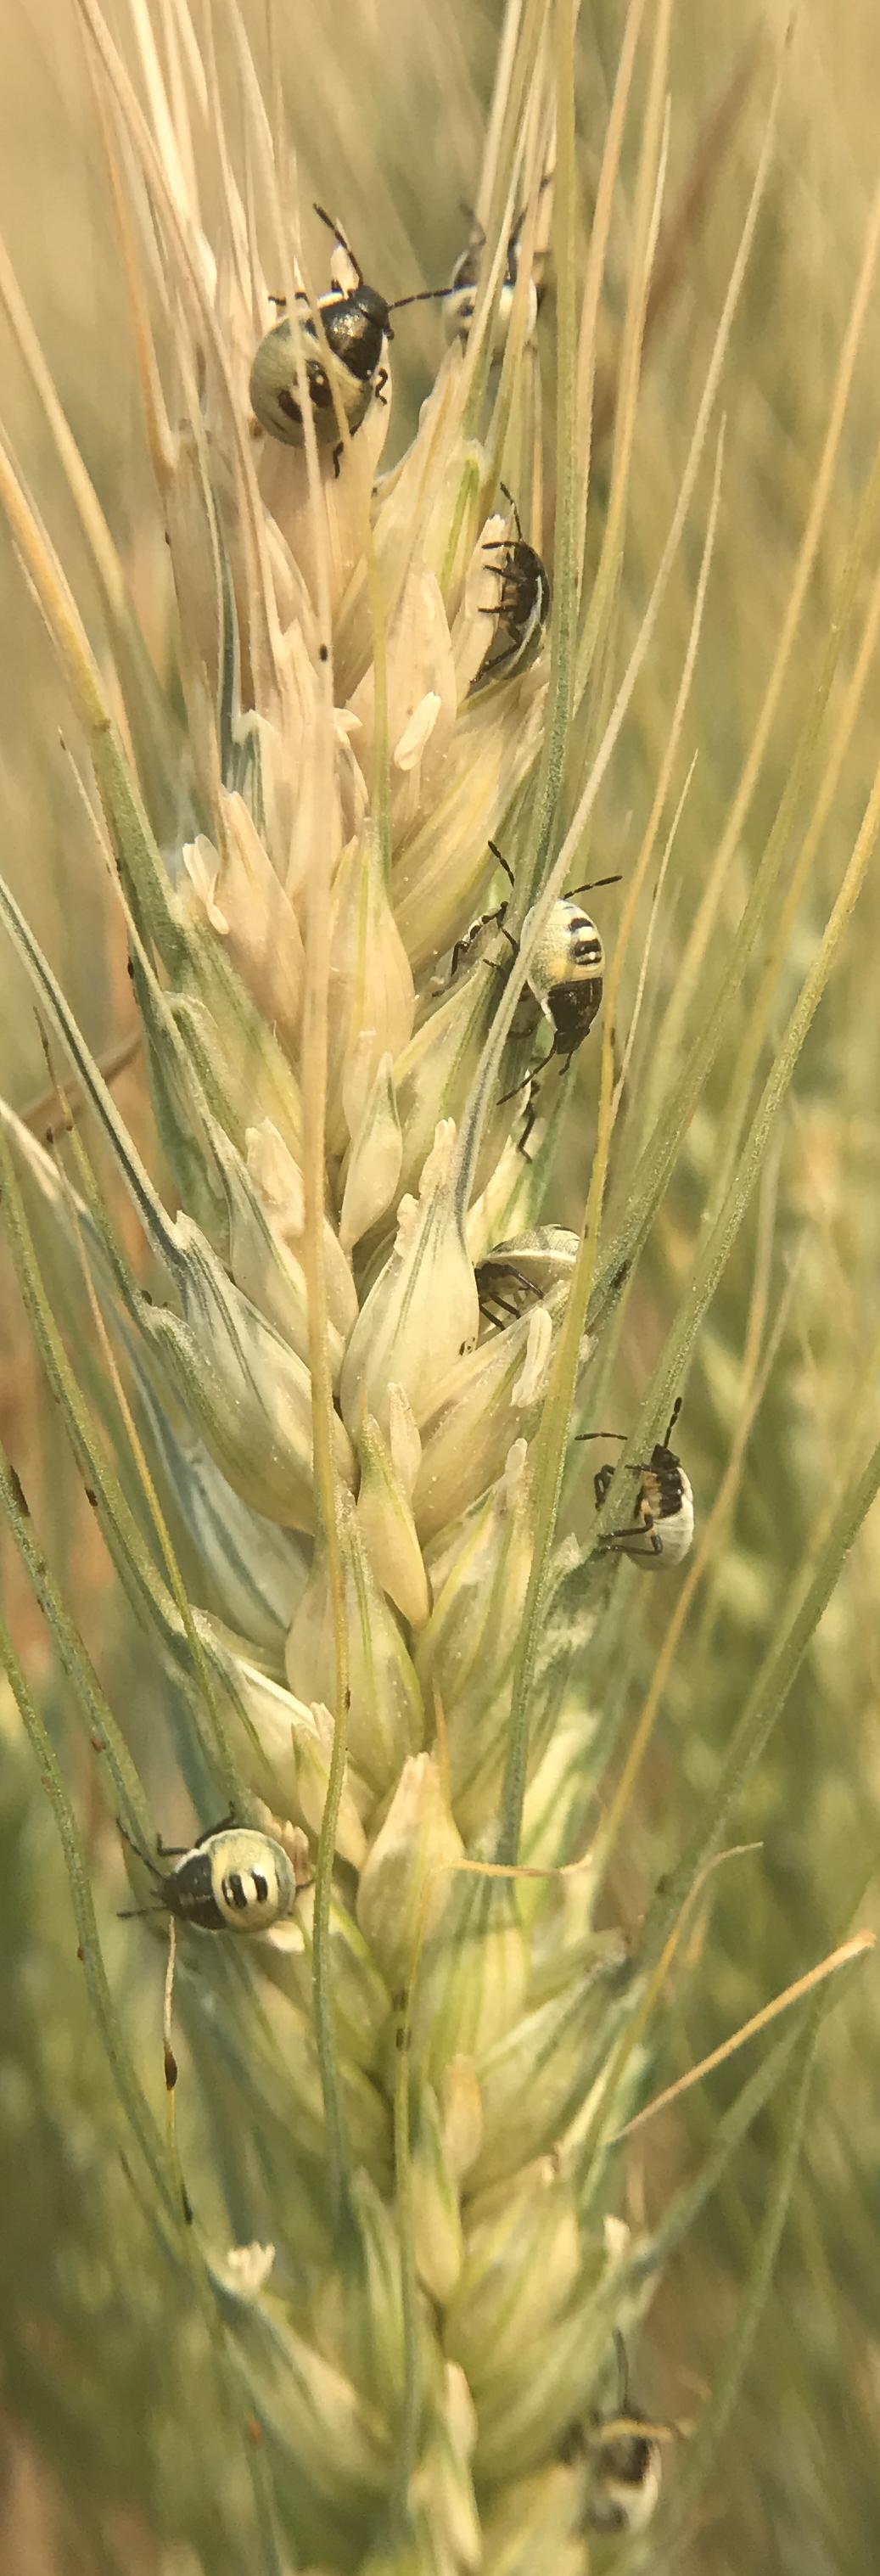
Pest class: stink_bug